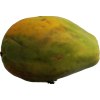
Label: papaya